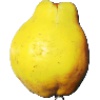
Label: Quince 1